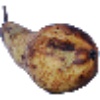
Label: pear_abate